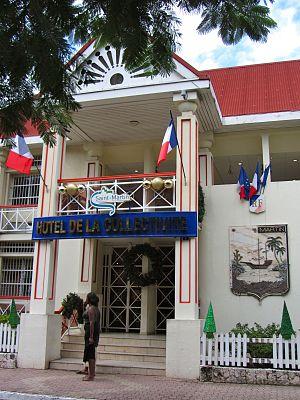
Marigot est la plus grande ville de la partie française de l'île de Saint-Martin, dans les Antilles, dont elle est le chef-lieu puisque l'hôtel de la collectivité, l'hôtel de préfecture de Saint-Barthélemy et Saint-Martin, ainsi que la plupart des administrations et services y sont localisées.
Saint-Martin est un territoire français situé dans les Caraïbes, dans la partie nord de l’île de Saint-Martin, dans les Antilles, portant le statut de collectivité d'outre-mer française depuis le 15 juillet 2007. Avant cette date, elle faisait partie intégrante du département d'outre-mer de la Guadeloupe.